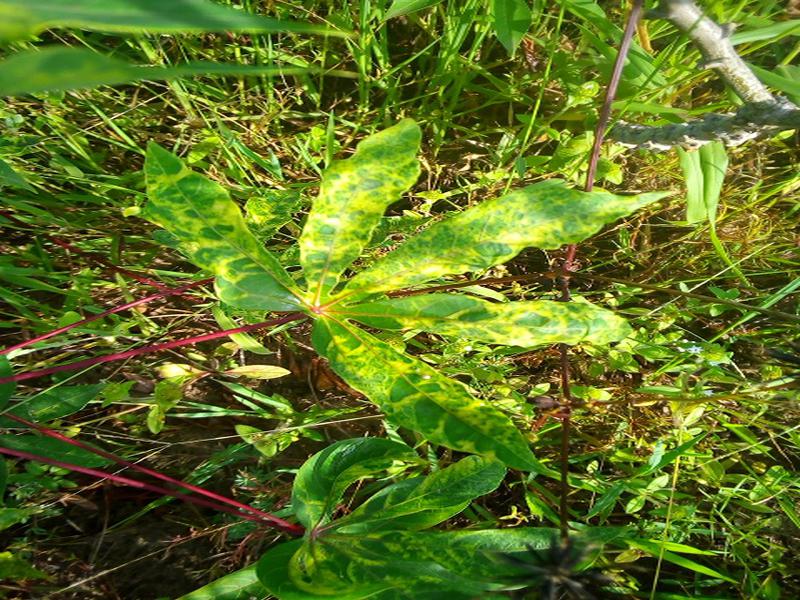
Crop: cassava
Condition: mosaic_disease